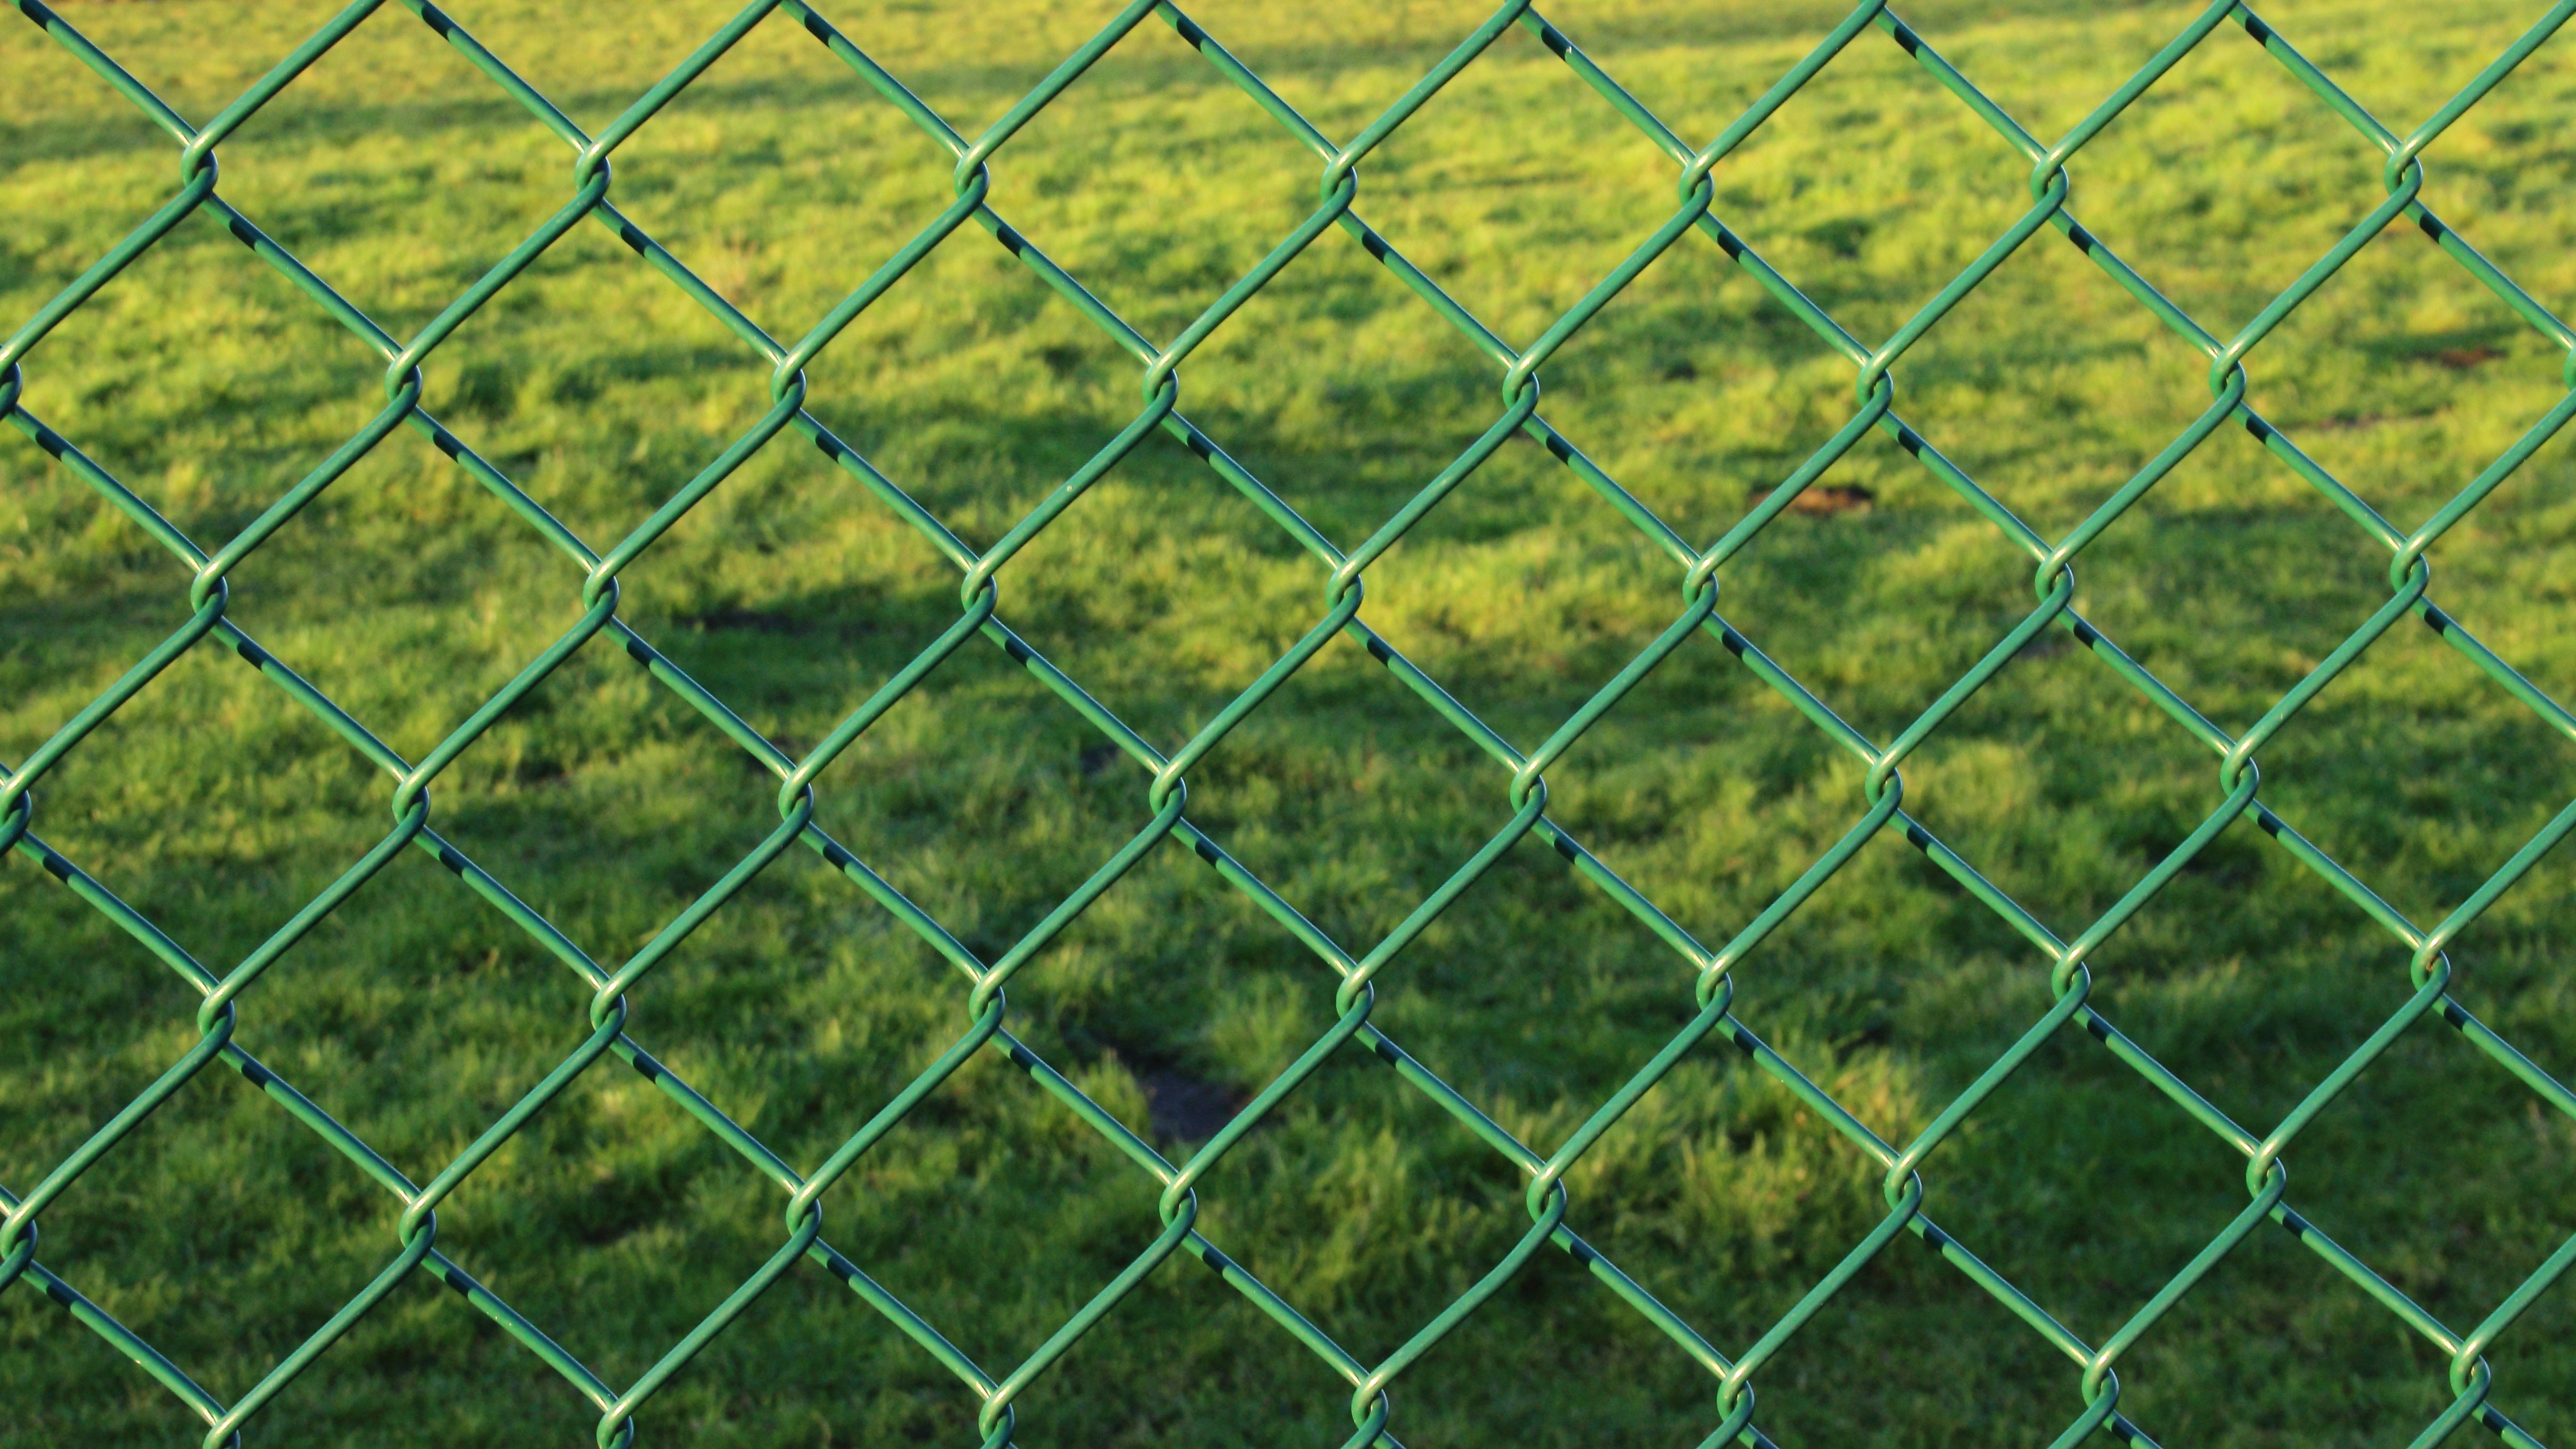
grass, fence, lawn, texture, leaf, wall, wire, pattern, line, green, symbol, circle, braid, background, design, net, border, limit, wire mesh fence, garden fence, flooring, outdoor structure, chain link fencing